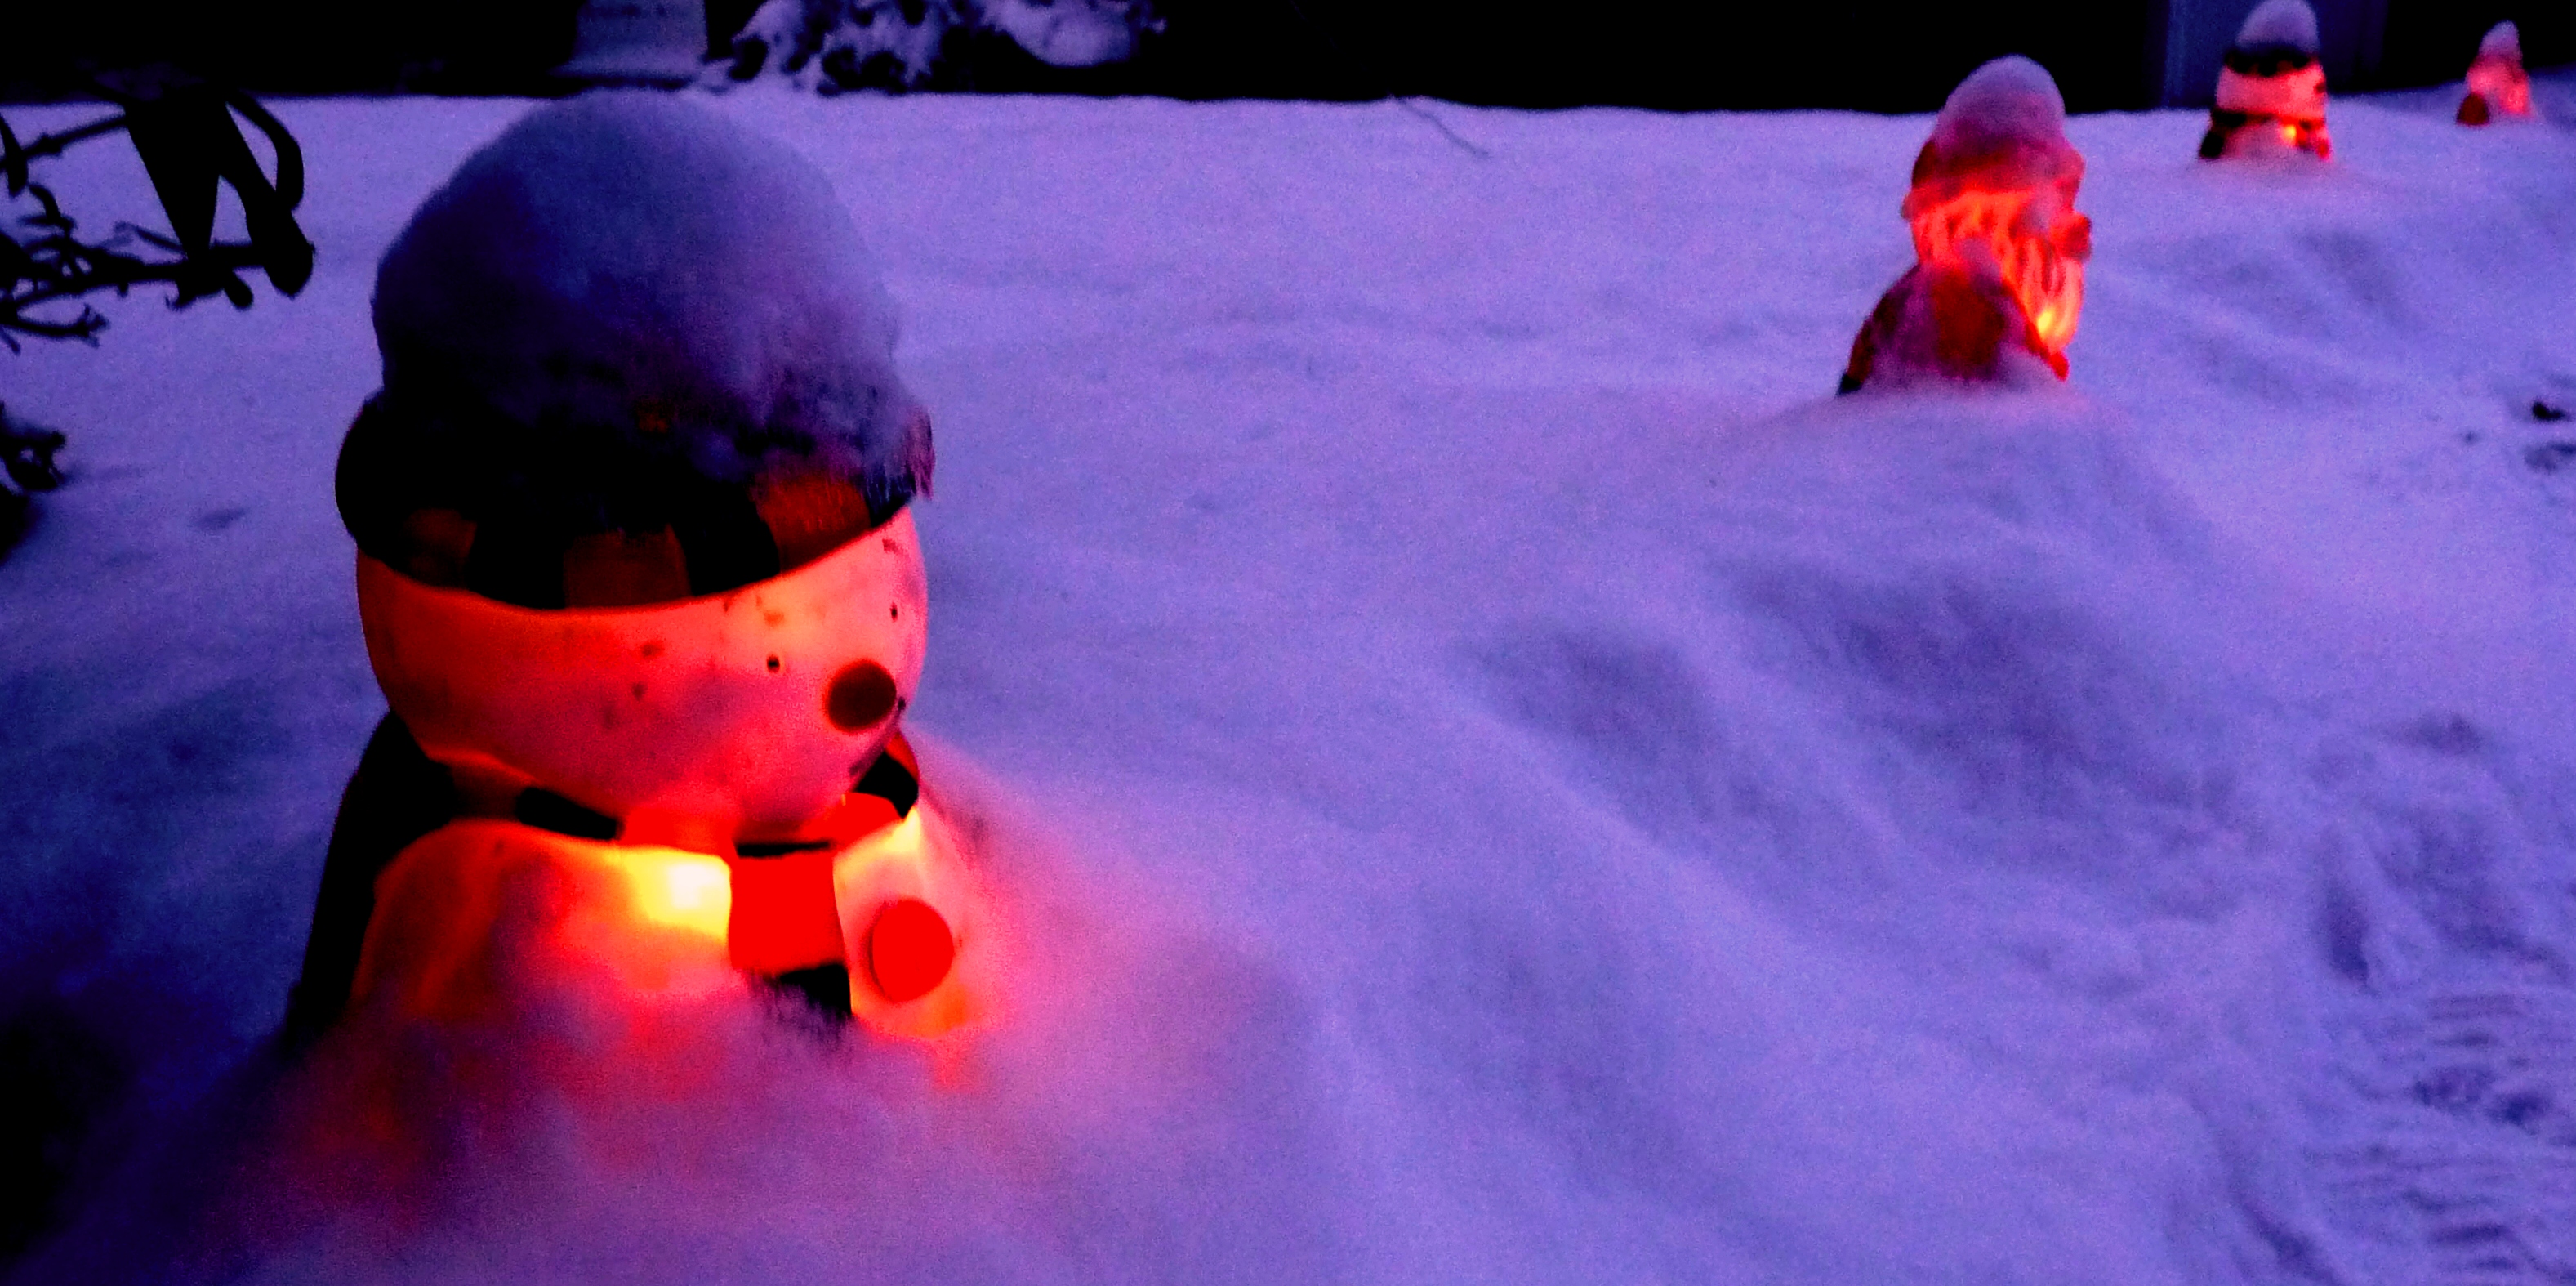
snow, night, ice, color, weather, darkness, christmas, anawesomeshot, screenshot, dwcffnight, geological phenomenon